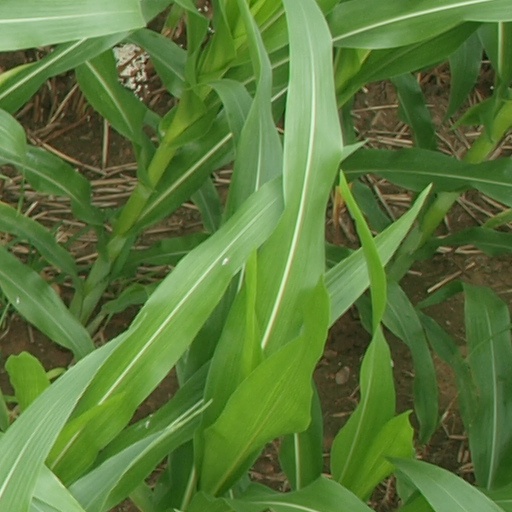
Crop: maize; corn